Susan Muaddi Darraj

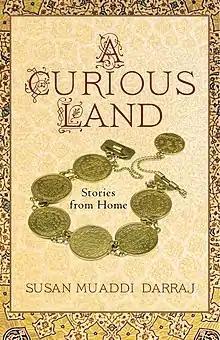
The book jacket of A Curious Land

She is best known for her short story collection, "A Curious Land", which won an American Book Award in 2016 and the AWP Grace Paley Prize. The stories are closely linked together, a style known as a mosaic novel. "A Curious Land" follows the inhabitants of a fictional Palestinian West Bank village, Tel al-Hilou ("the pretty hilltop") and traces their intertwined lives from the era of the Ottoman Empire through the first Intifada. Spanning almost a century, the stories are mostly love stories, set amidst turbulent times. Booklist said, "Darraj writes traditional, tragic love stories set among Orthodox Palestinians during periods of historical unrest. A superb collection and a perfect selection for public libraries." "A Curious Land" was also shortlisted for a Palestine Book Award.